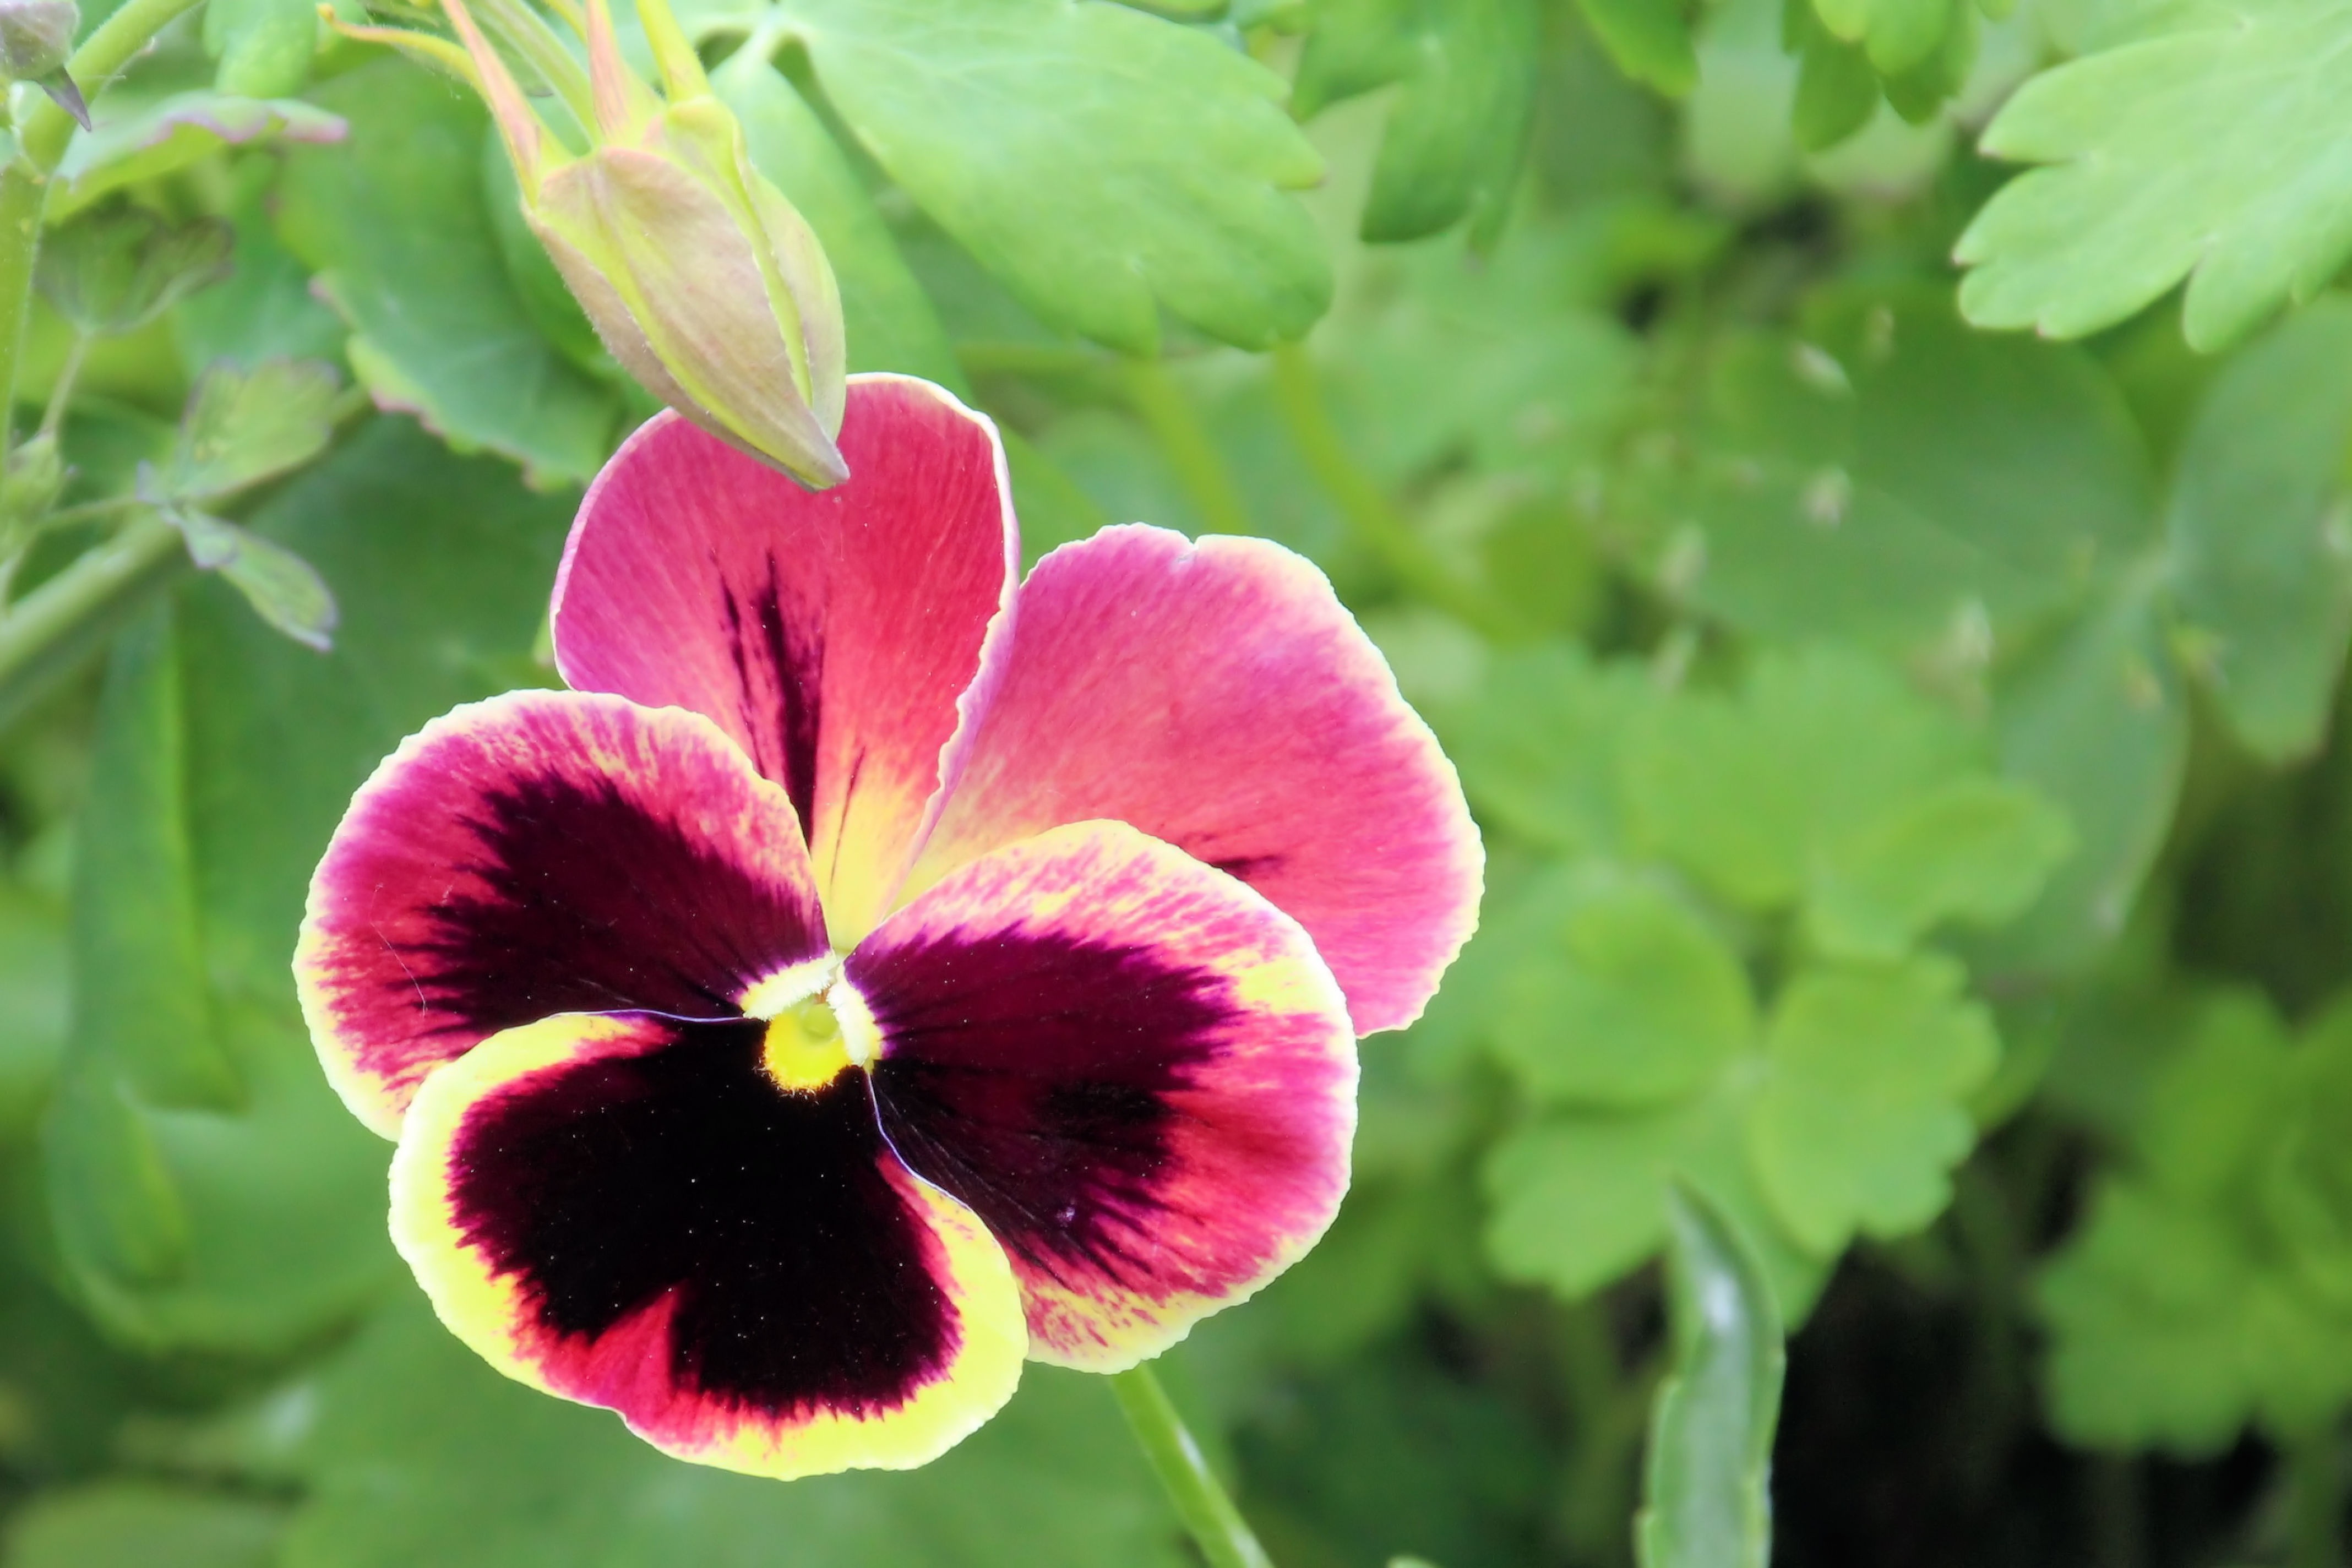
blossom, plant, flower, petal, bloom, botany, flora, wildflower, violet, spring flower, viola, macro photography, pansy, flowering plant, annual plant, land plant, violet family